Tagore Vidyaniketan, Taliparamba

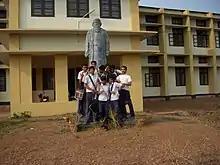
Students in official school uniform in front of the statue of Tagore at the entrance of the school.

A session of newspaper reading during 9 AM to 10 AM for upper primary students and 1.30 PM to 2 PM for high school students.